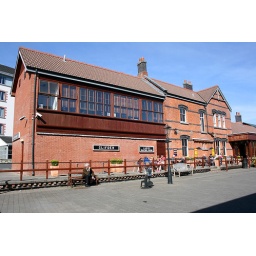
The old train station house in Clifden, County Galway.